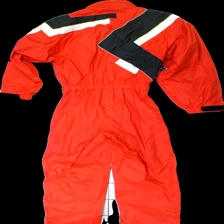
View: back
Type: Winter jacket
Category: Ladies
Brand: Missing
Colors: Red, Black, White
Material: 80% nylone 20% elastane
Pattern: Geometric print
Cut: Regular
Size: S
Season: Winter
Stains: Minor
Damage location: top center
Damage 2 location: top right
Price range: 100-150
Recommended usage: Reuse
Description: röd overall med färgblock upptill, flera mindre fläckar
Comment: overall inte jacka